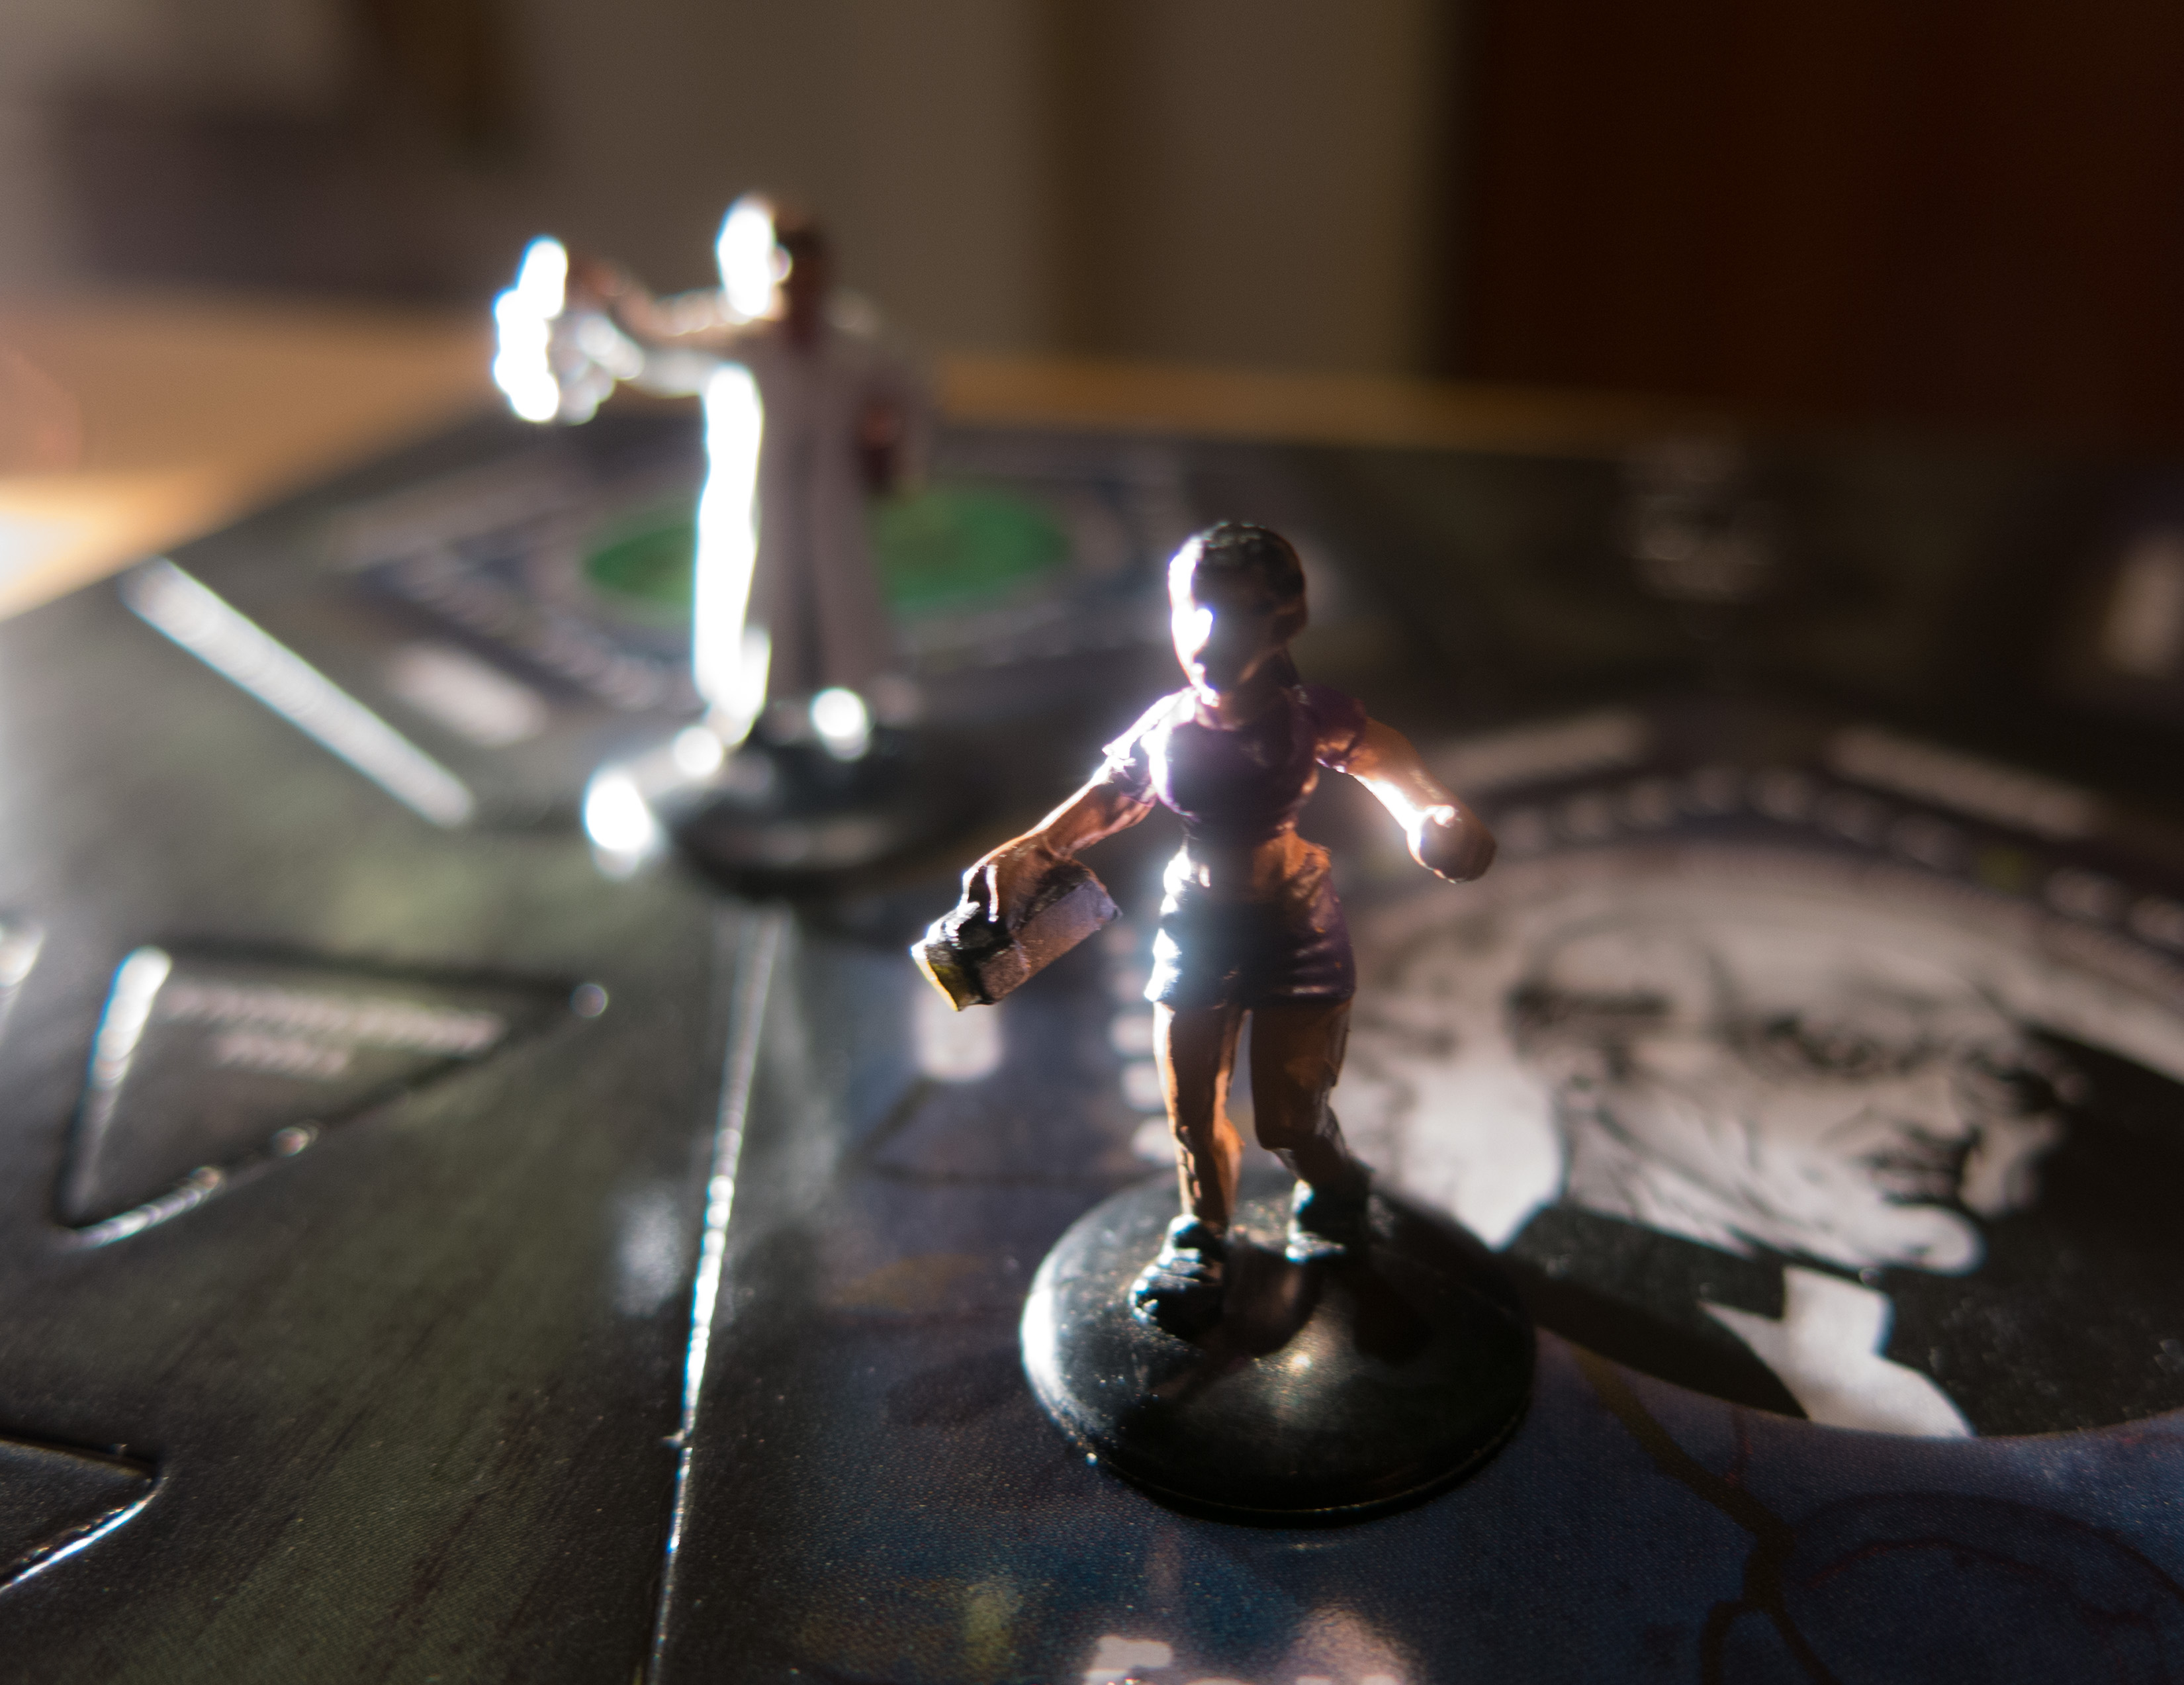
statue, 2014, 365, 3652014, 365the2014edition